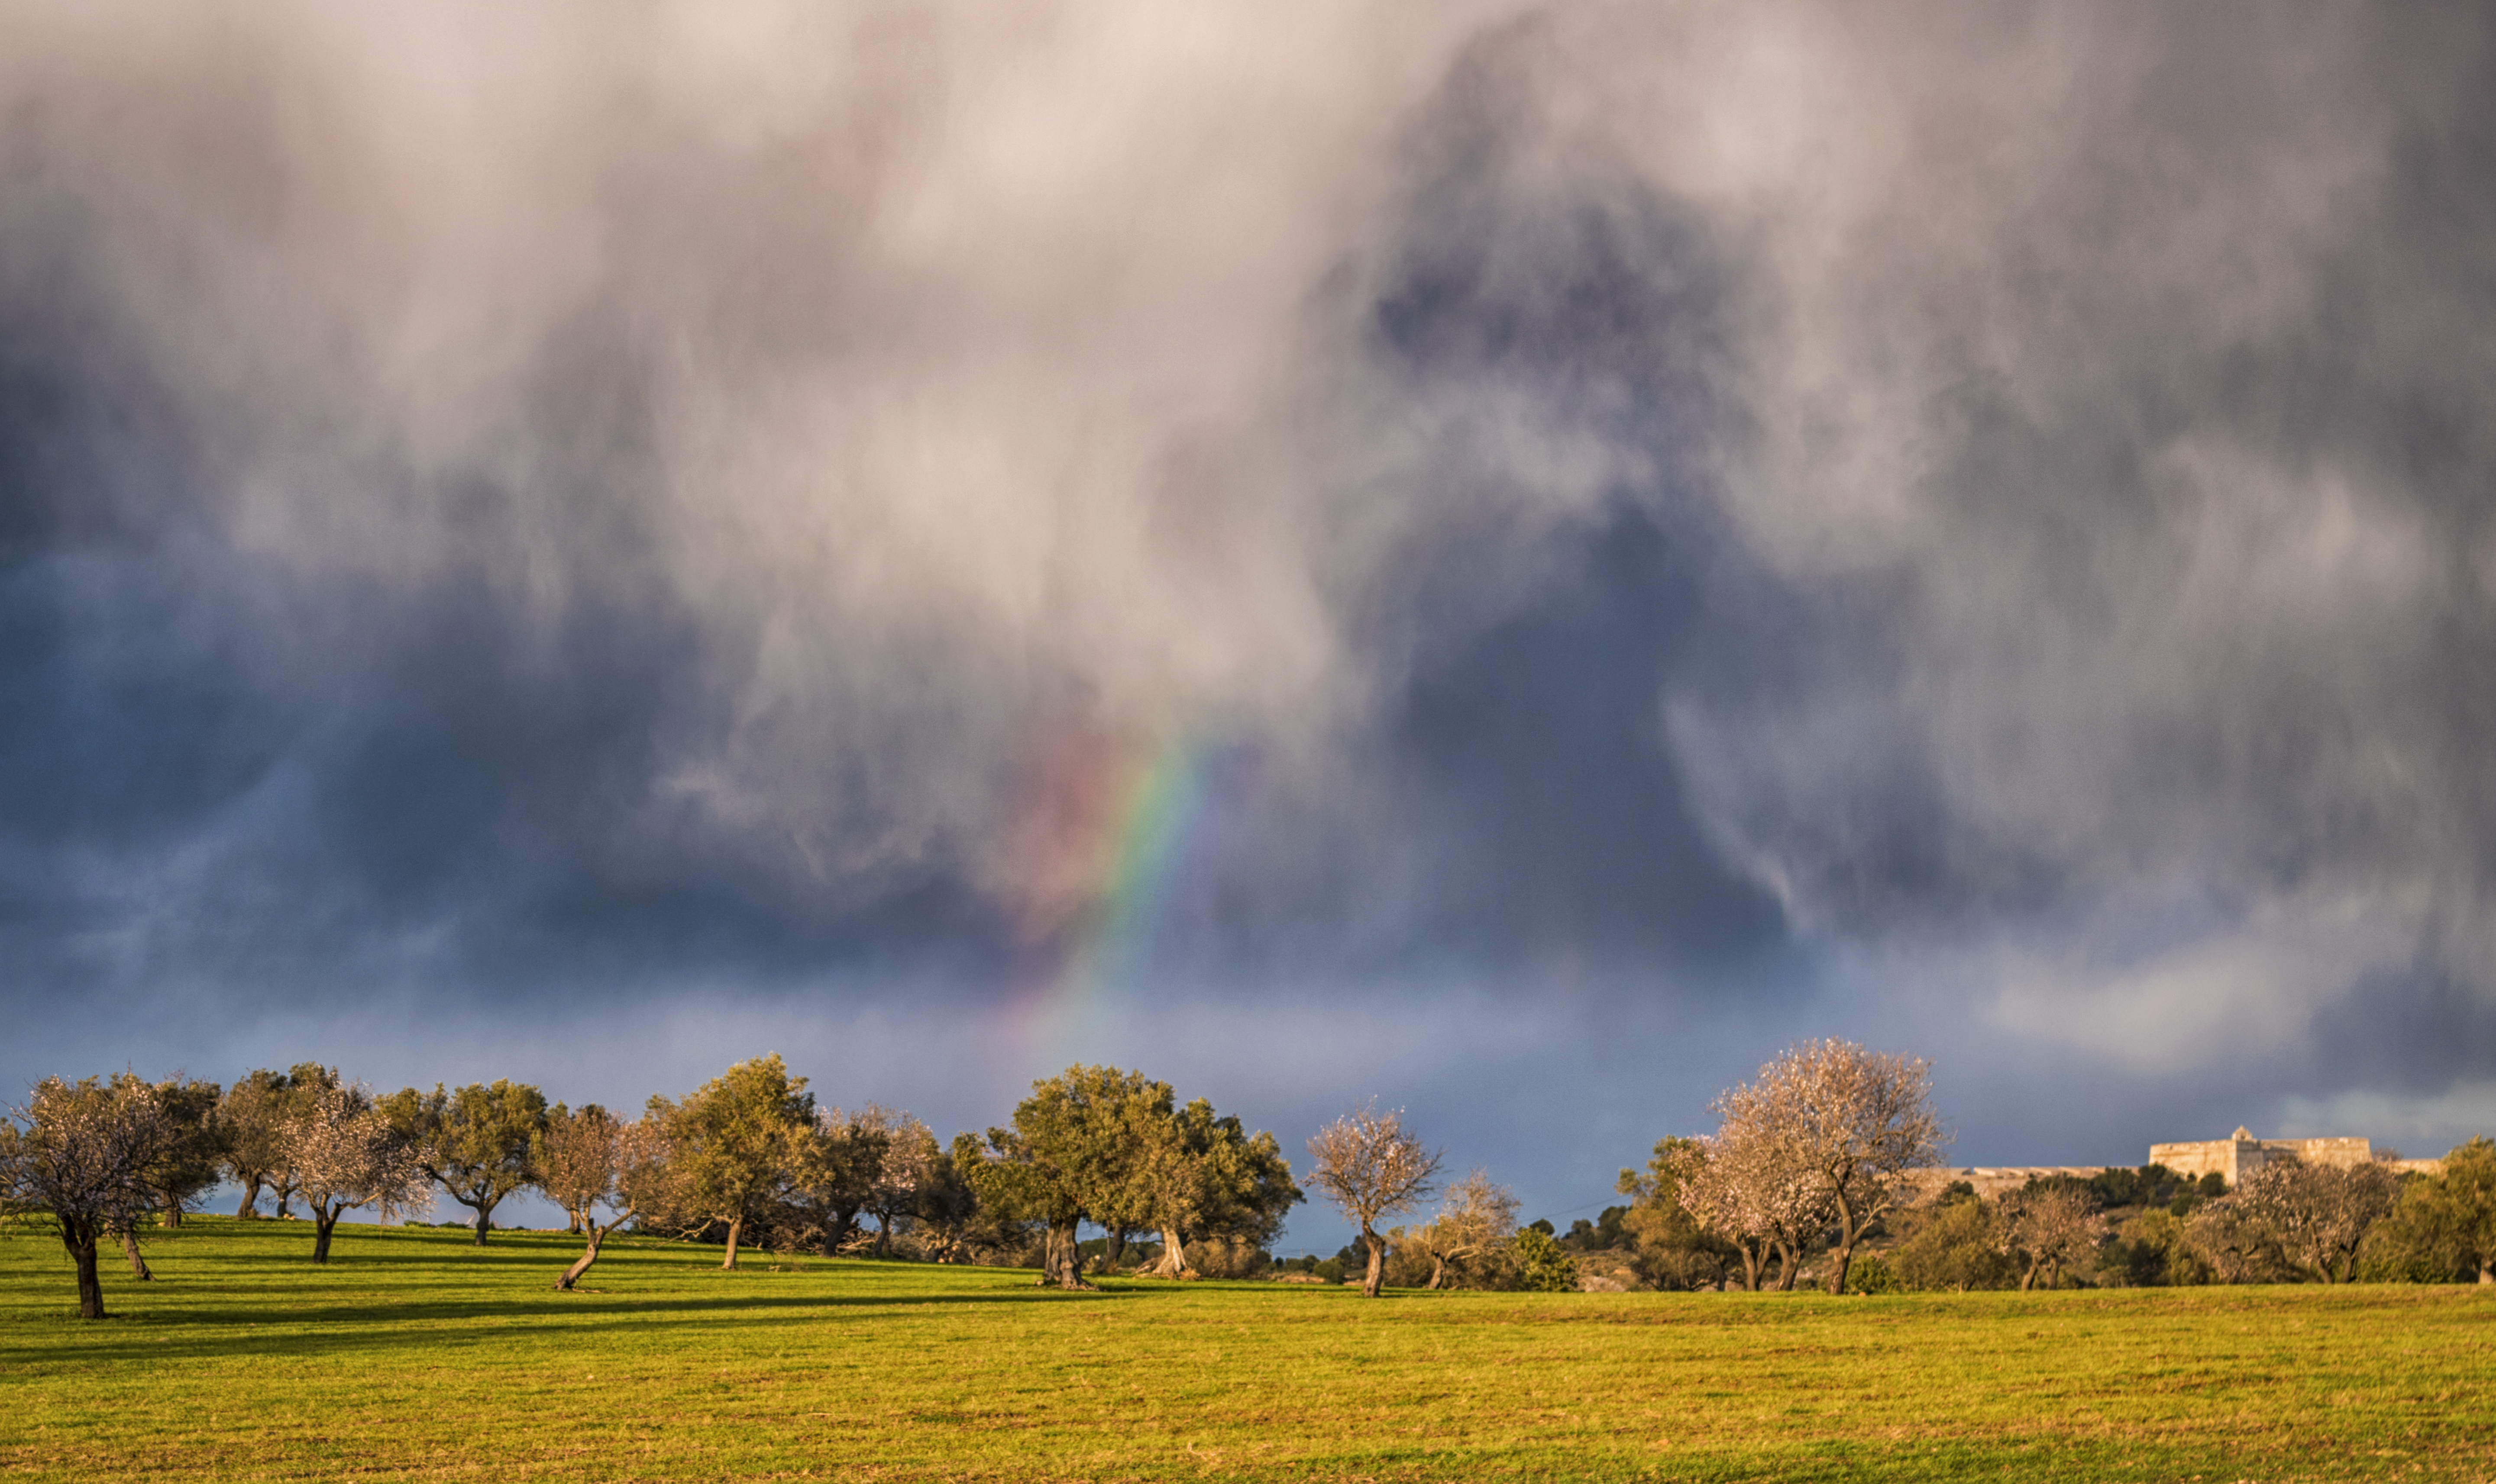
sky, cloud, nature, rainbow, atmosphere, field, daytime, tree, grass, grassland, meteorological phenomenon, rural area, morning, meadow, highland, sunlight, landscape, horizon, evening, cumulus, plain, ecoregion, computer wallpaper, hill, storm